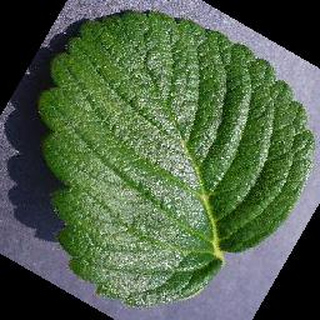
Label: healthy_strawberry